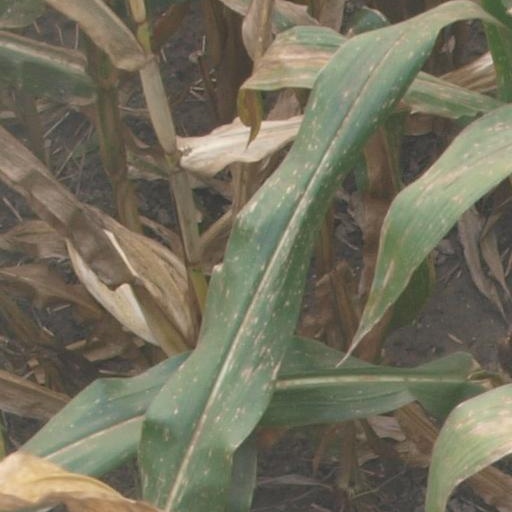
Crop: maize; corn